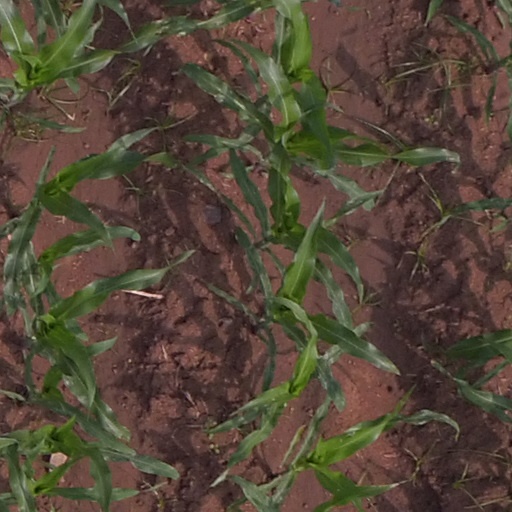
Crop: maize; corn